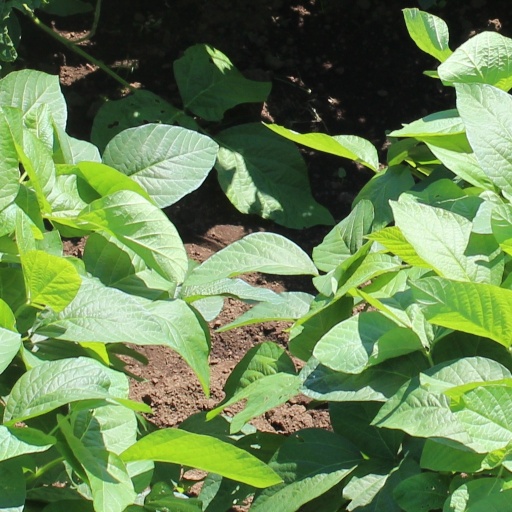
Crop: soybean